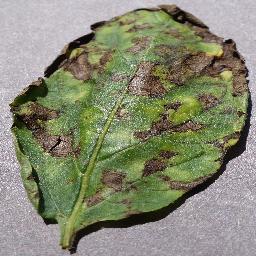
Label: Potato___Early_blight